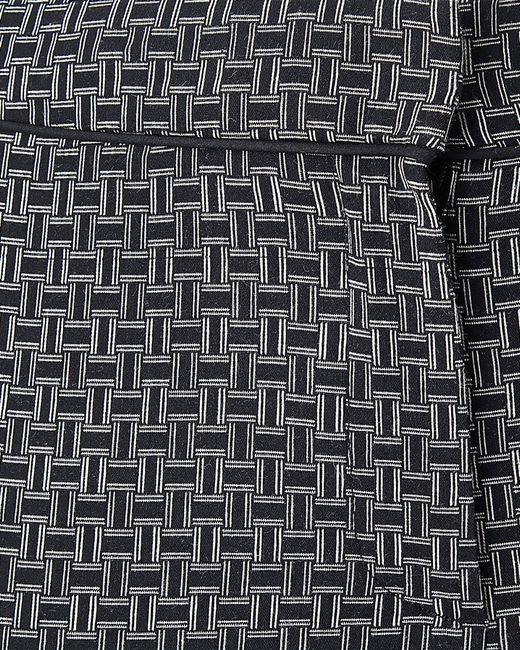
elegantes schwarz-weiß gemustertes Kleid